Pussy Fairy (OTW)

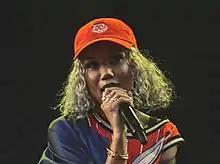
A photo of Jhené Aiko holding a microphone in front of her face

Jhené Aiko co-wrote "Pussy Fairy (OTW)" with Julian-Quán Việt Lê and Micah Powell. Việt Lê produced the song, recording it on a reference microphone. Việt Lê, Christian Plata, Zeke Mishanec and Fisticuffs were the audio engineers, and were assisted by Andy Guerrero and Trey Pearce. Gregg Rominiecki handled the track's audio mixing.